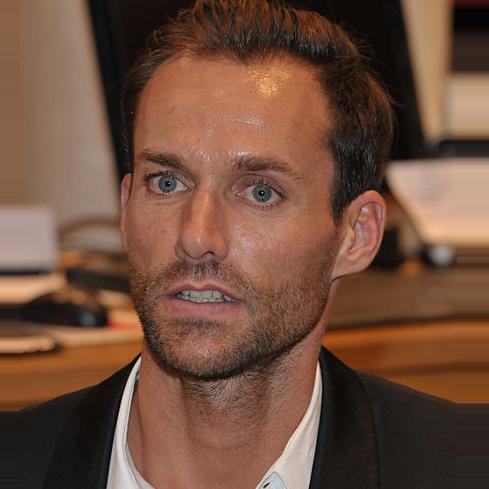
Age: 38